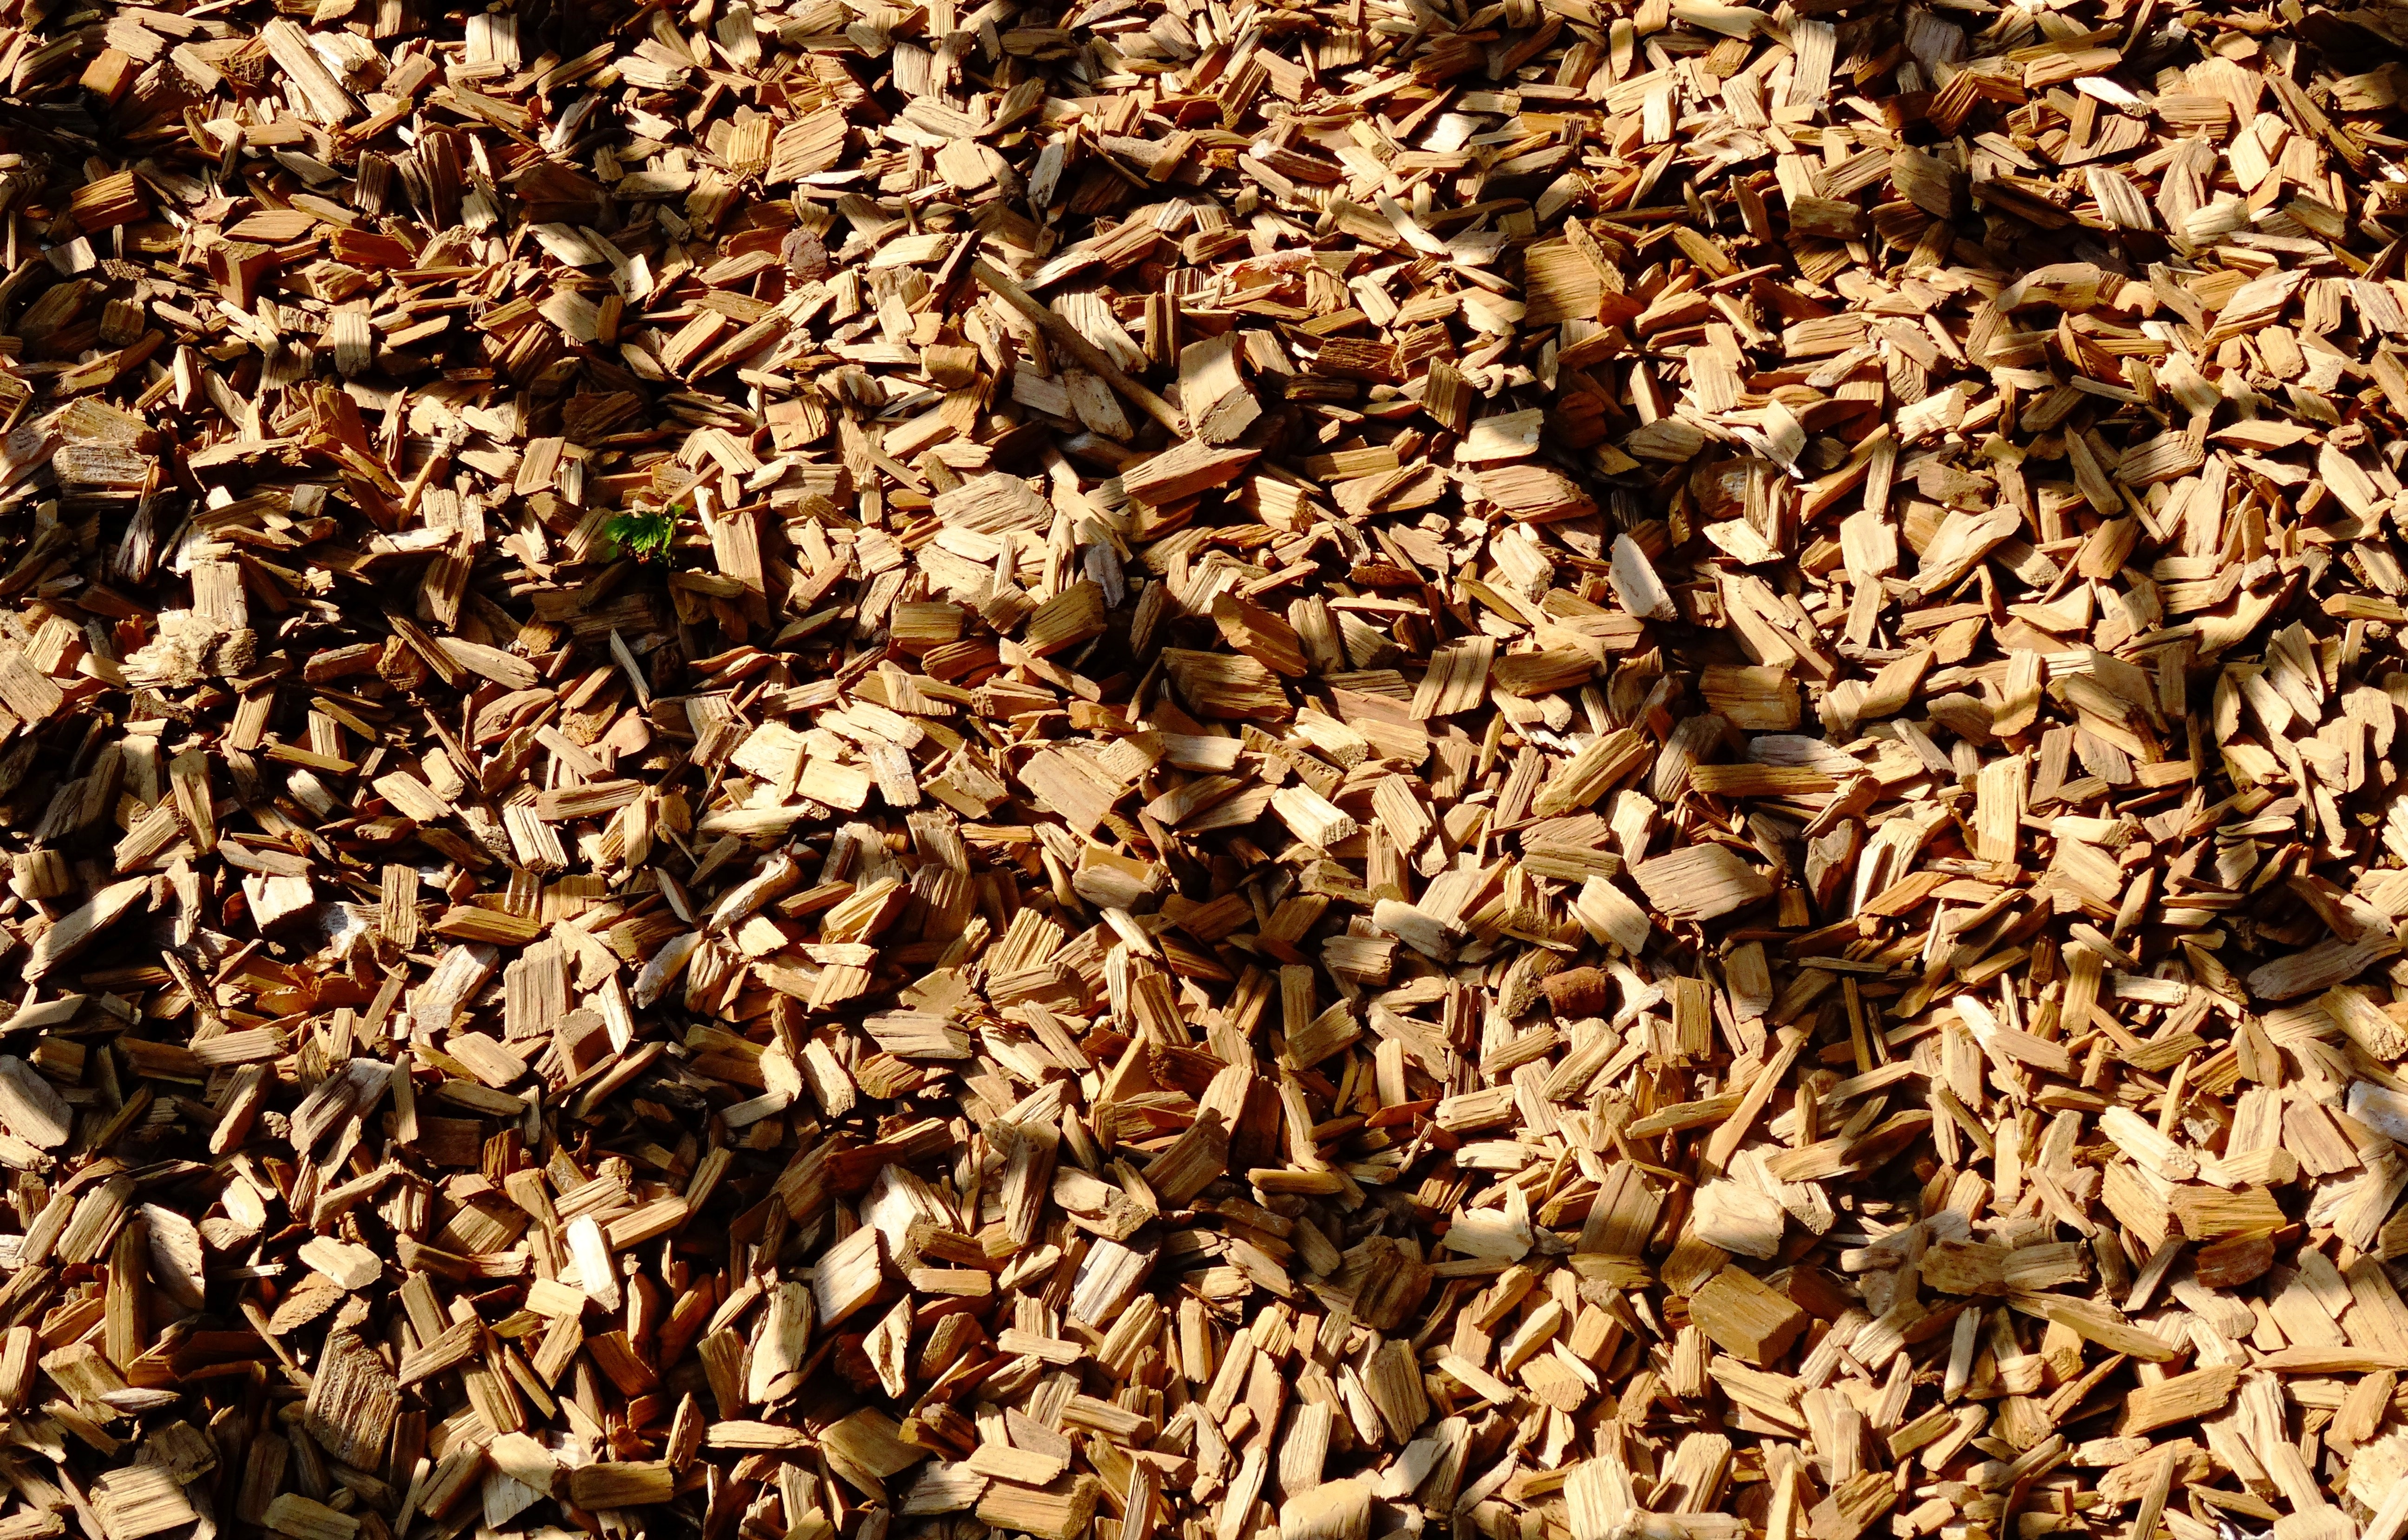
wood, leaf, flower, meal, food, produce, crop, autumn, shadow, breakfast, background, playground, network, flavor, wood chips, climbing net, grass family, snack food